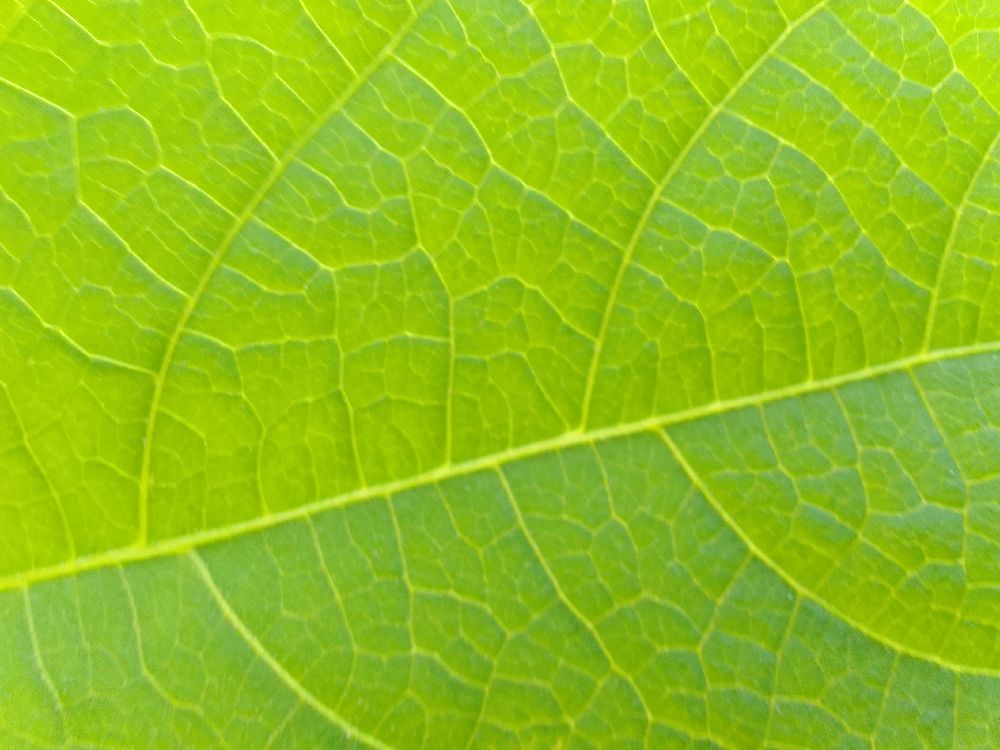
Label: healthy